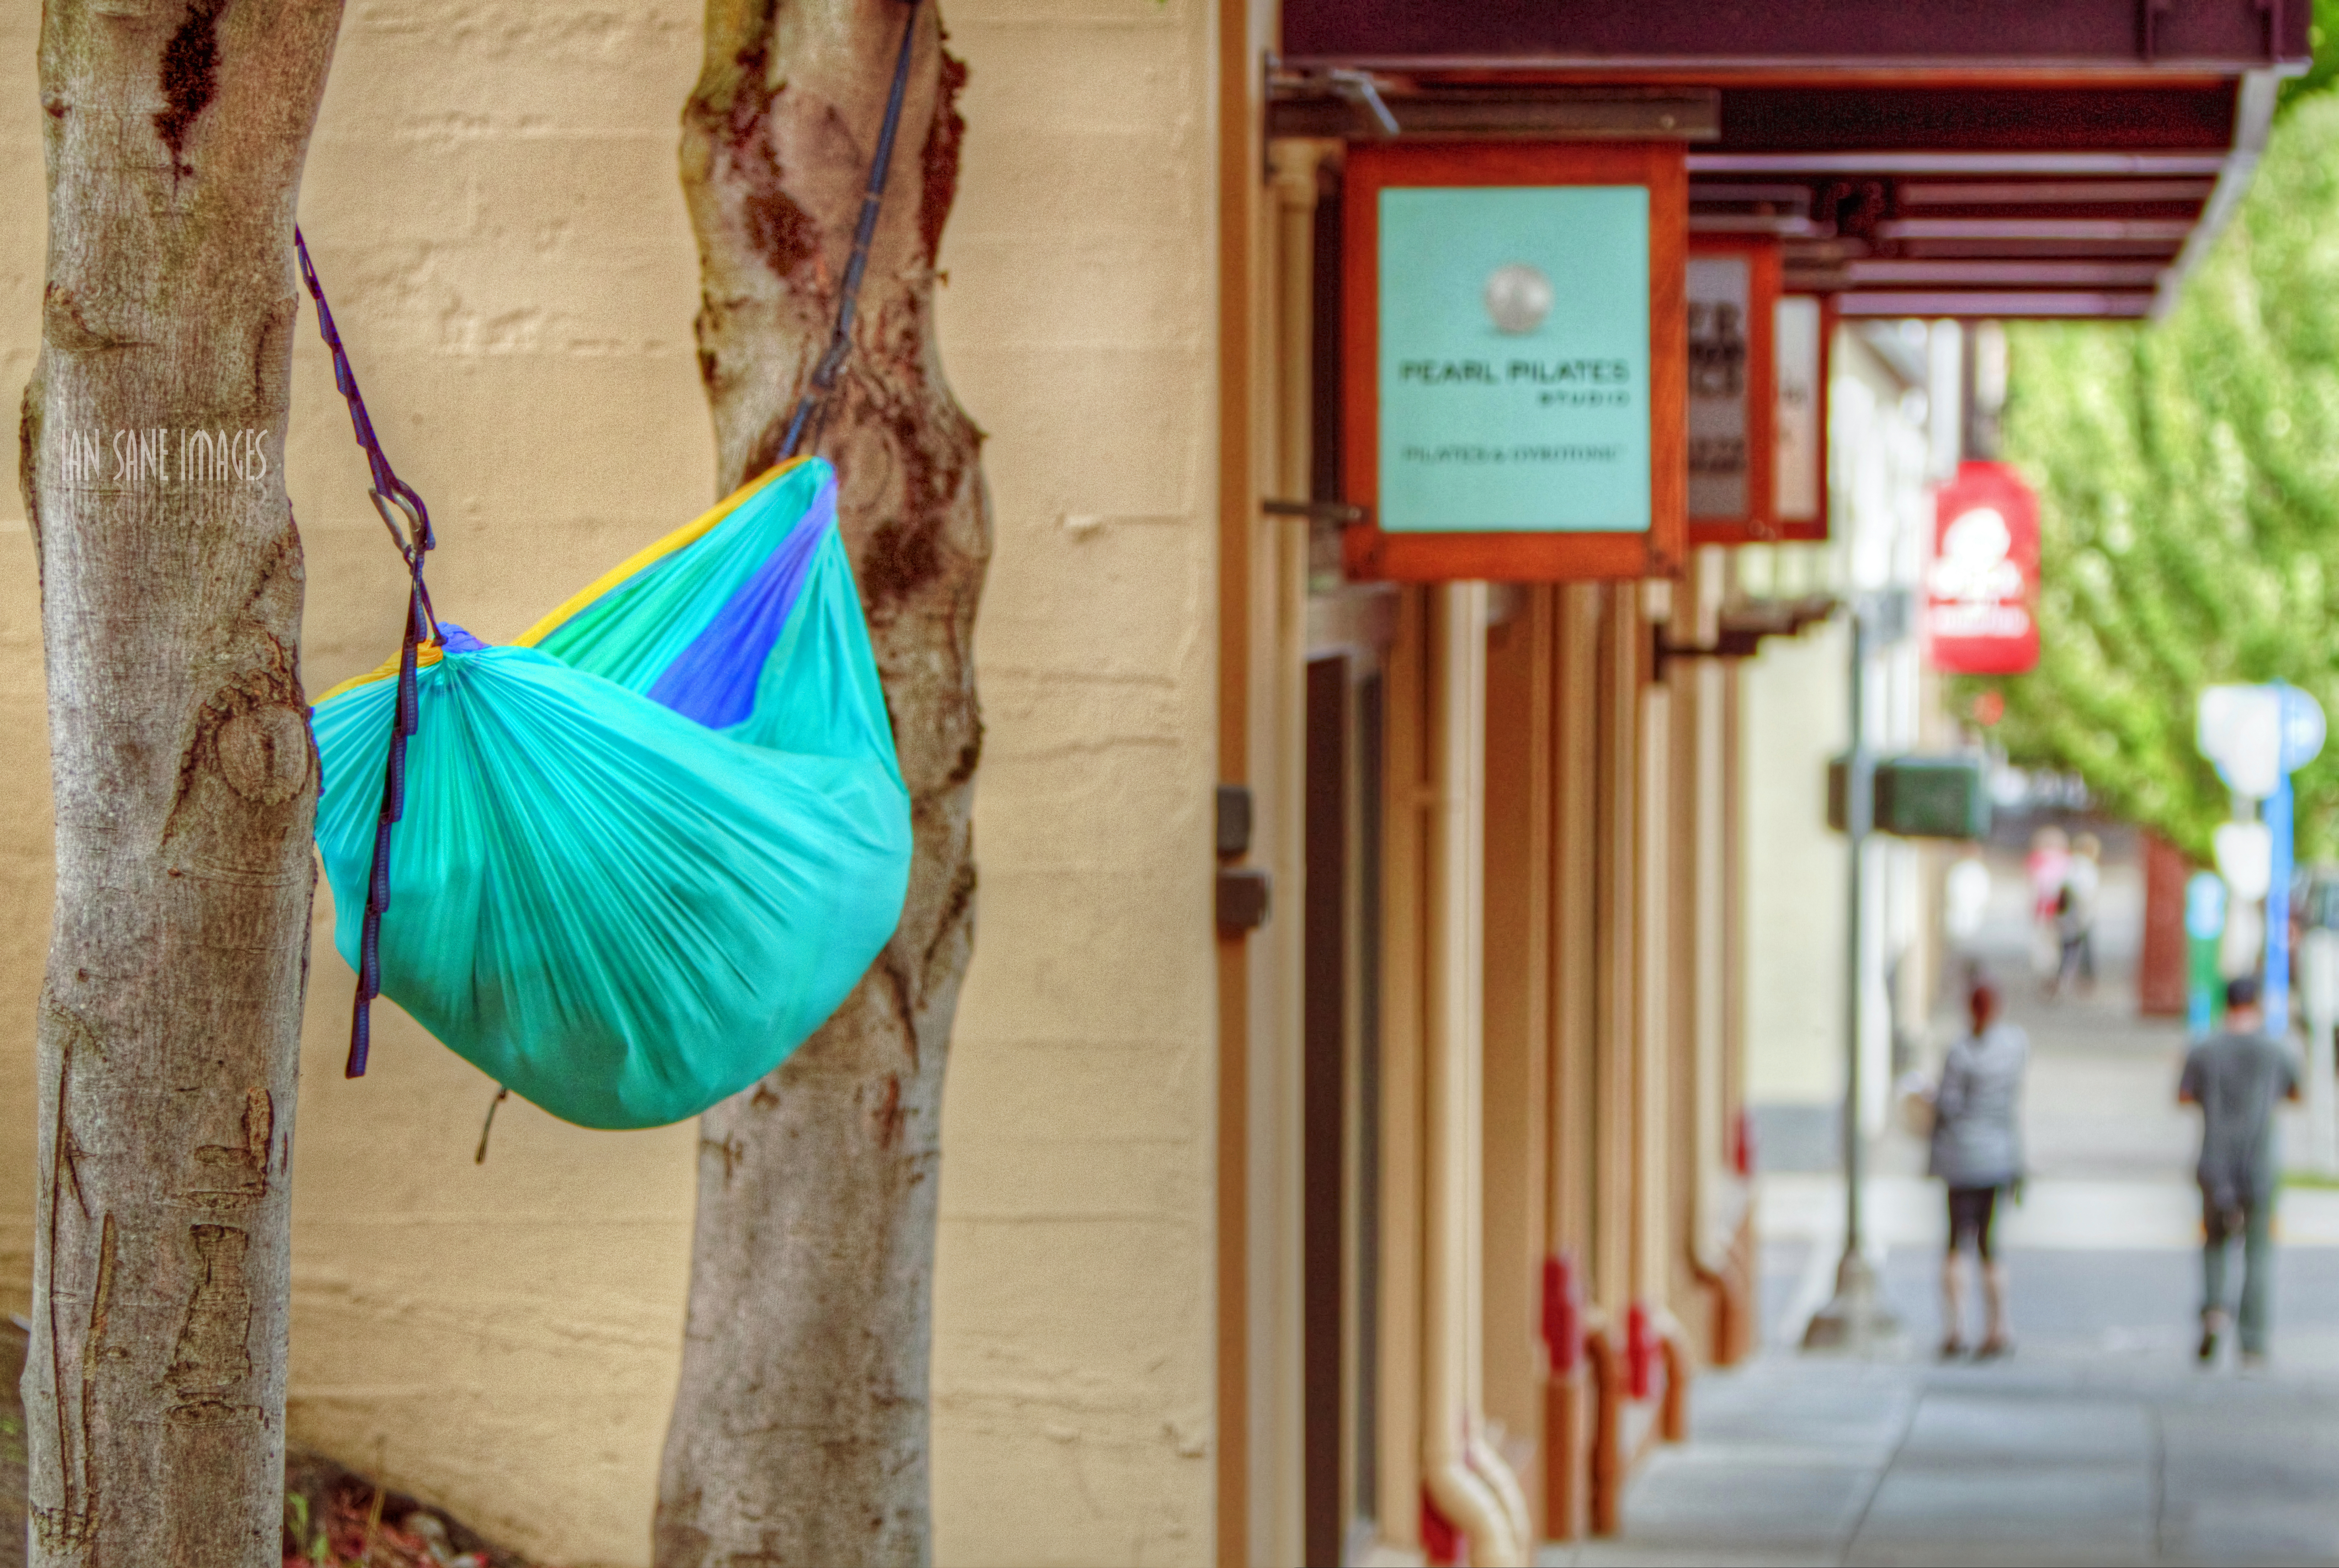
bokeh, street, camera, photography, spring, green, red, lens, color, canon, hanging, shopping, hammock, northwest, candid, district, eos, avenue, is, 7d, images, usm, pearl, f28l, oregon, portland, ian, sane, ef70200mm, theartofhammocking, glisan, 13th